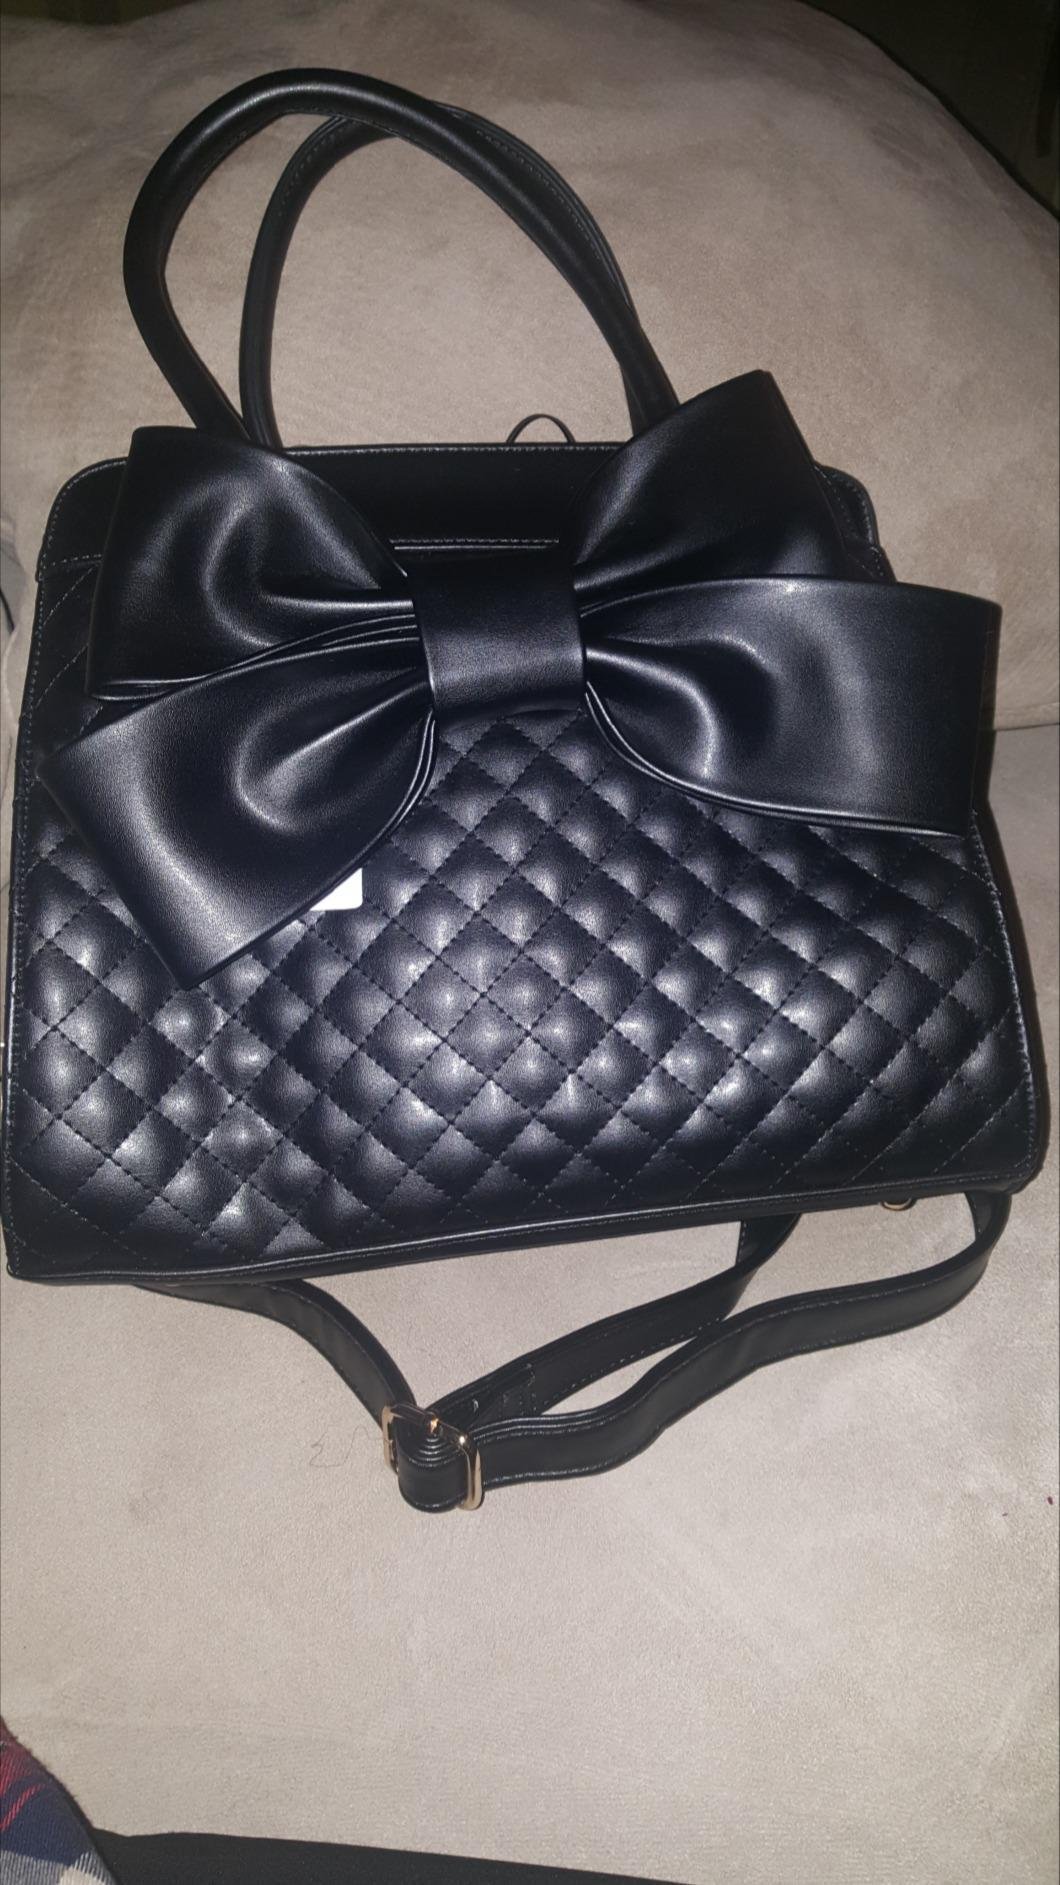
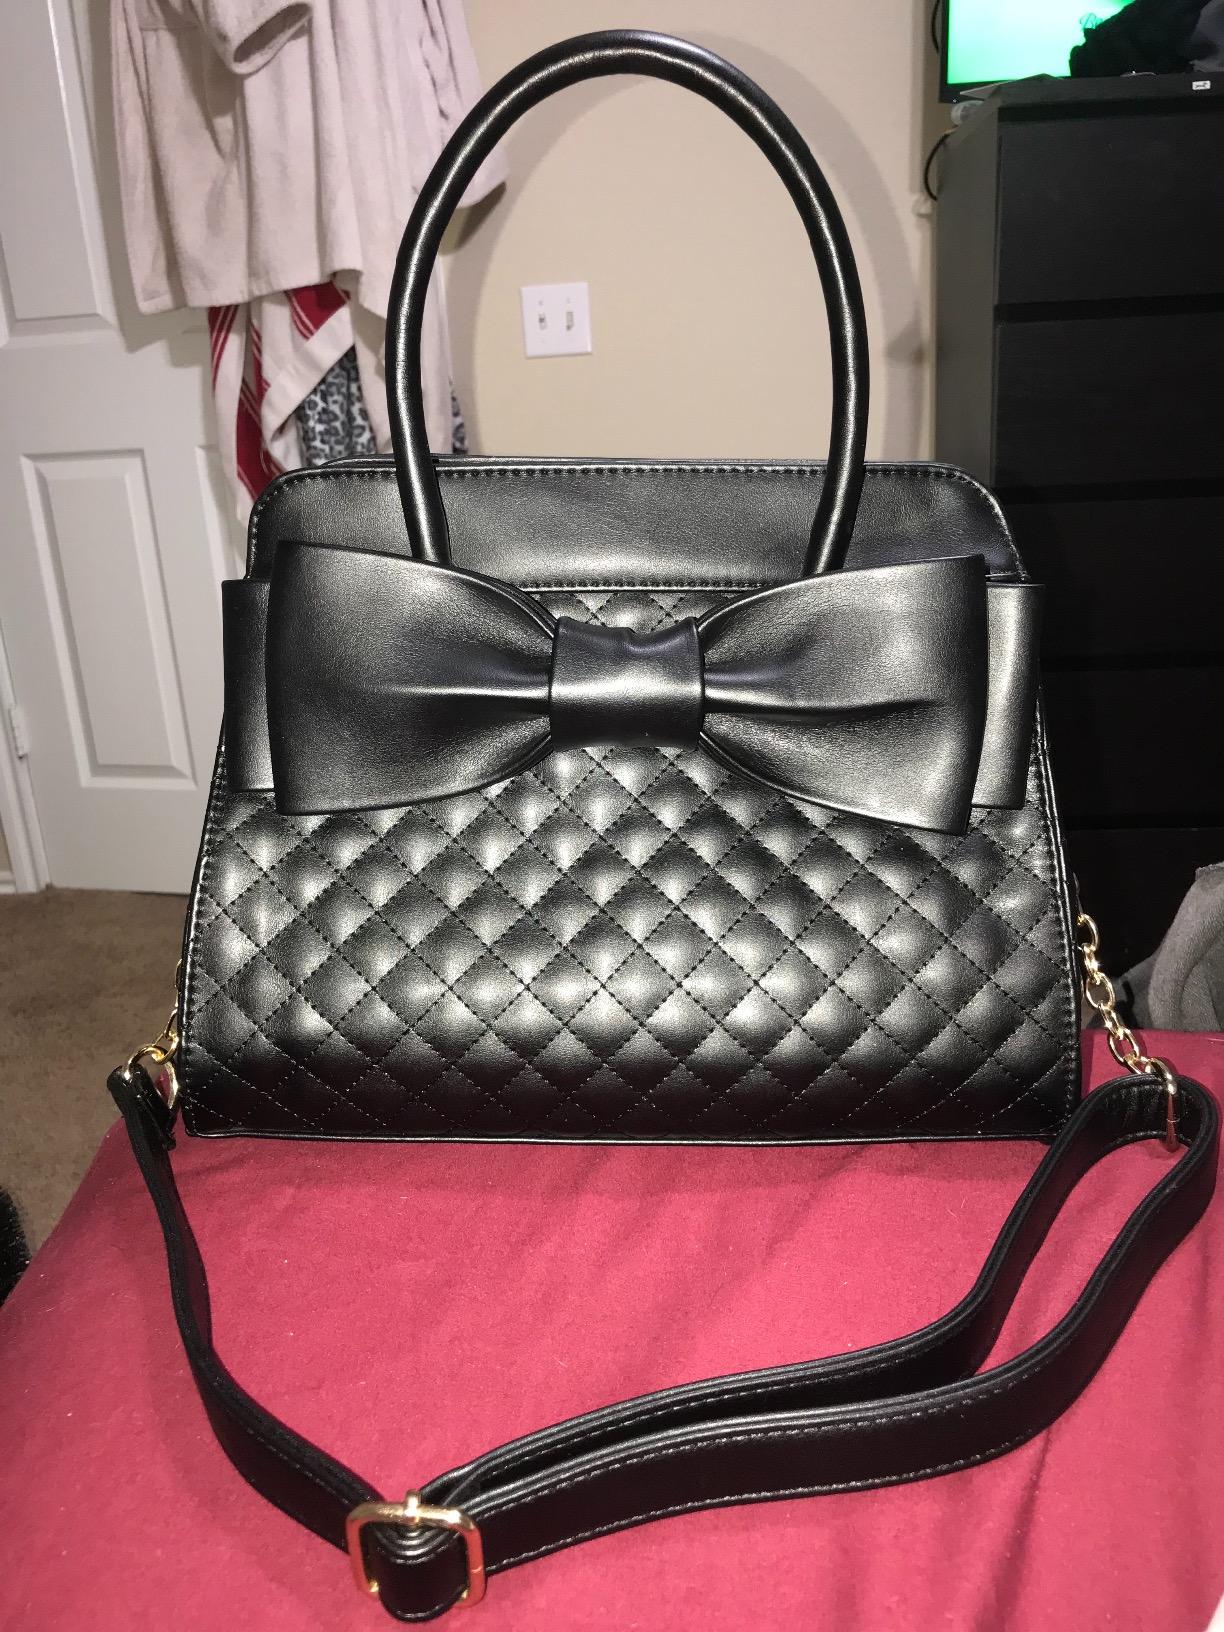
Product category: accessories_handbag
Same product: yes